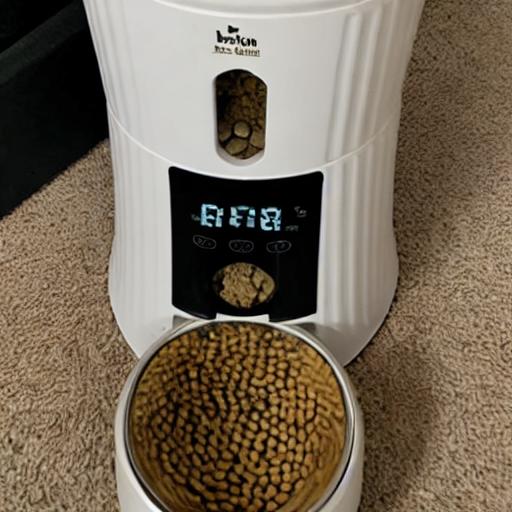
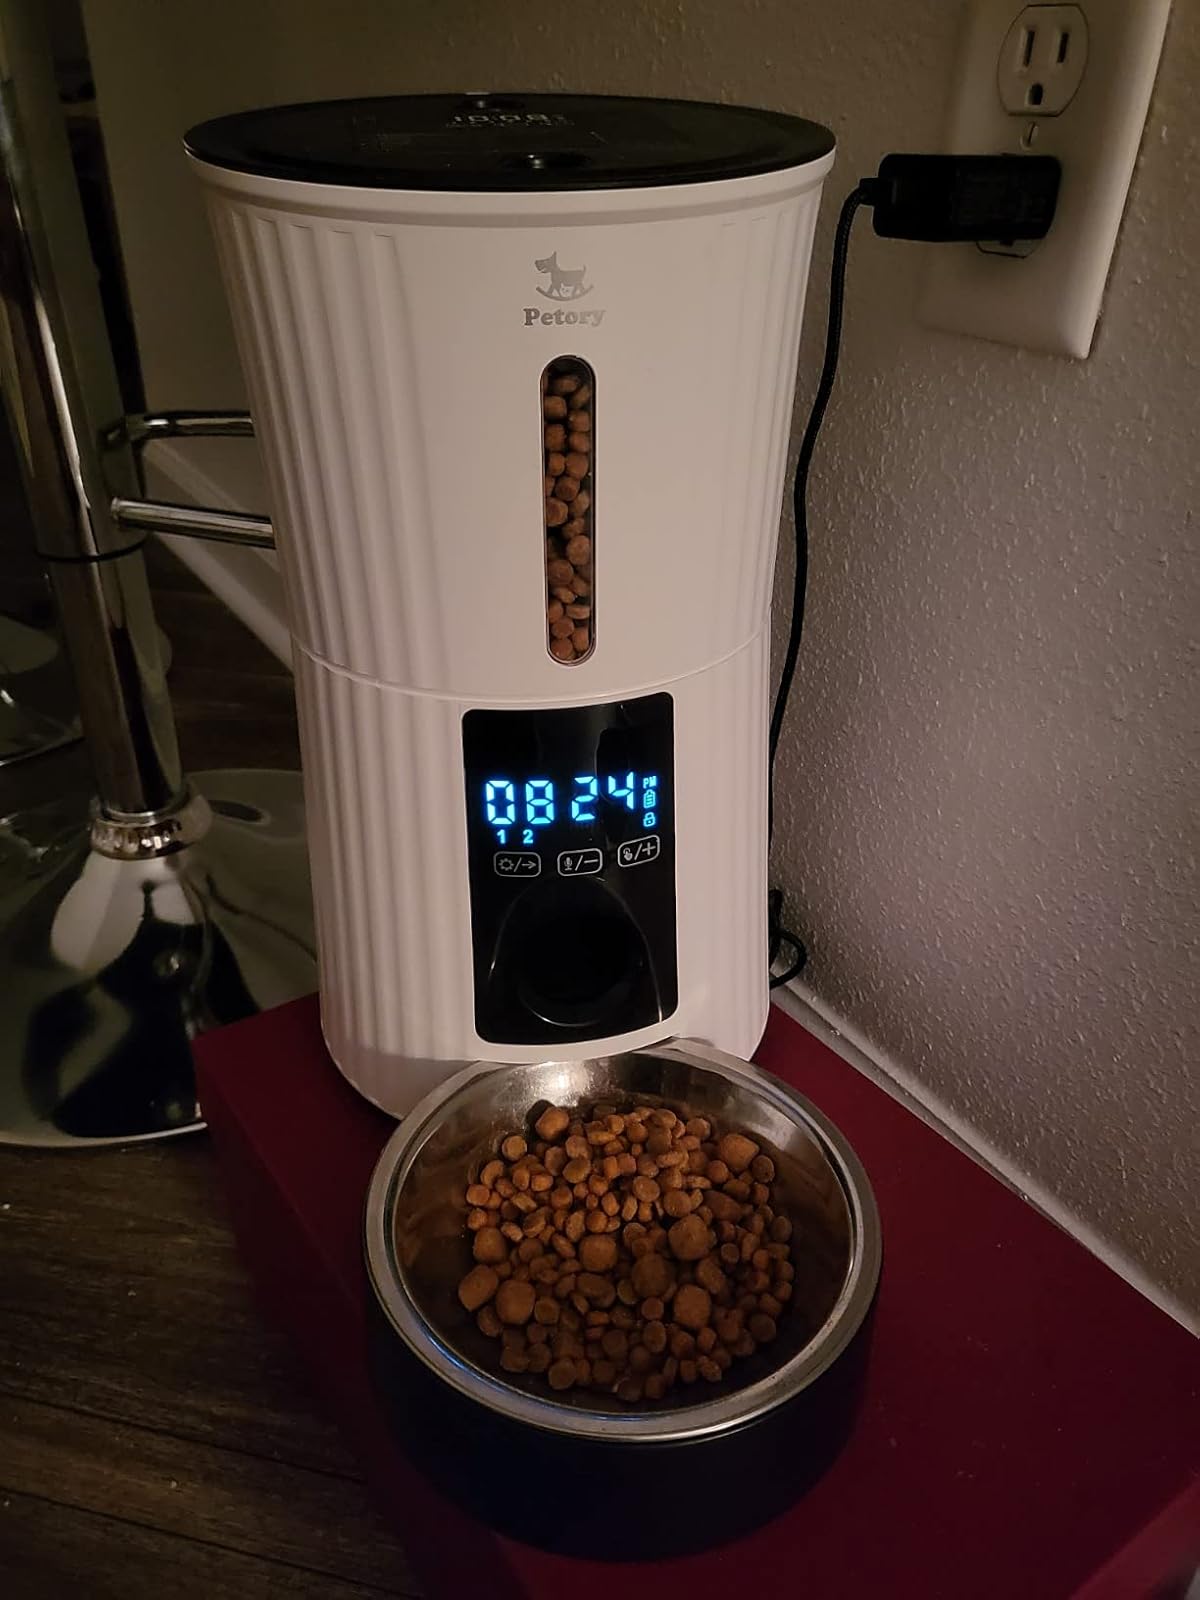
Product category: items_feeder
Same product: no